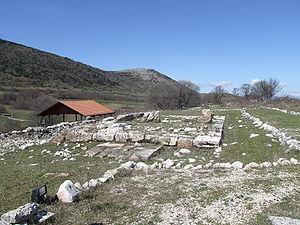
Ocriticum est le nom d'une cité romaine, située dans les Abruzzes en Province de L'Aquila, sur le territoire de la commune de Cansano.